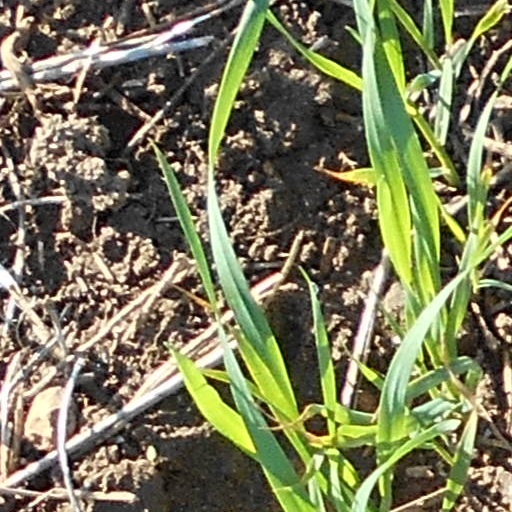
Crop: wheat